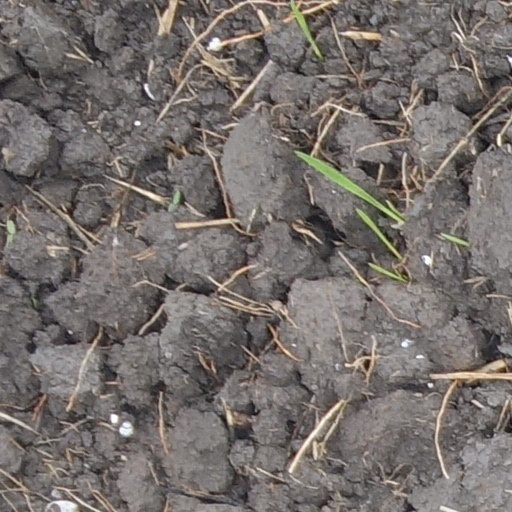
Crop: wheat